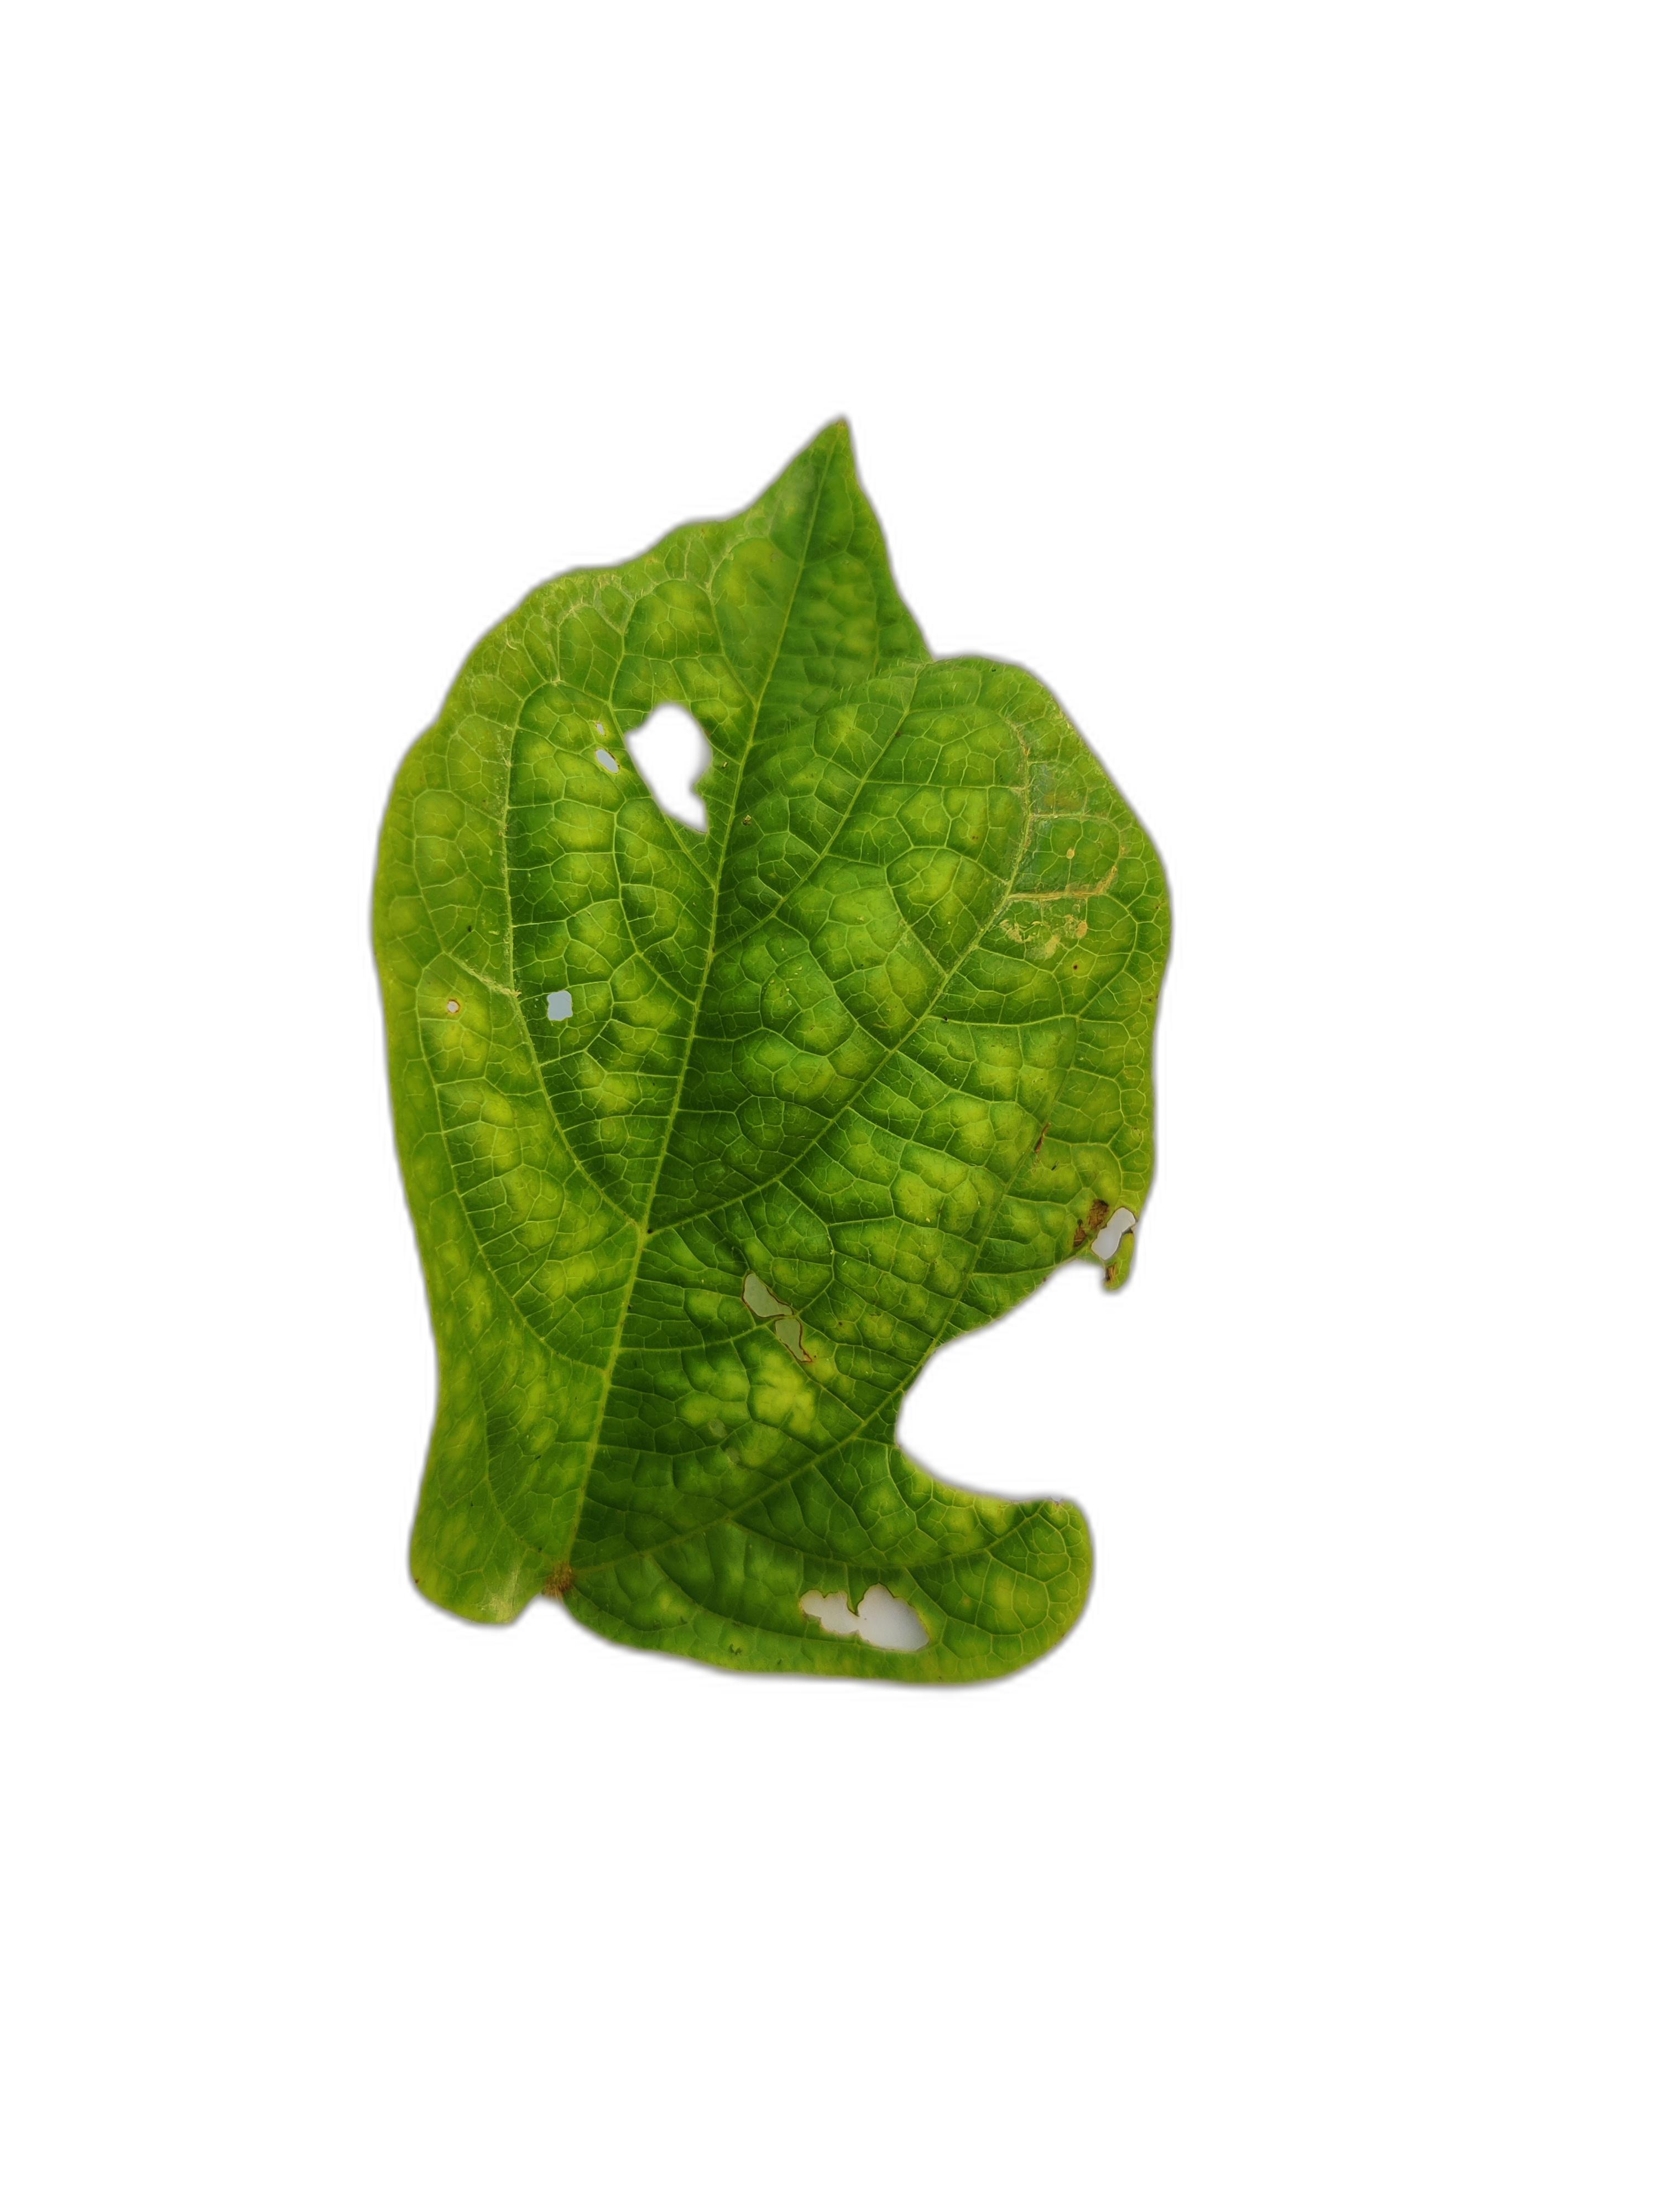
Label: Leaf Crinkle